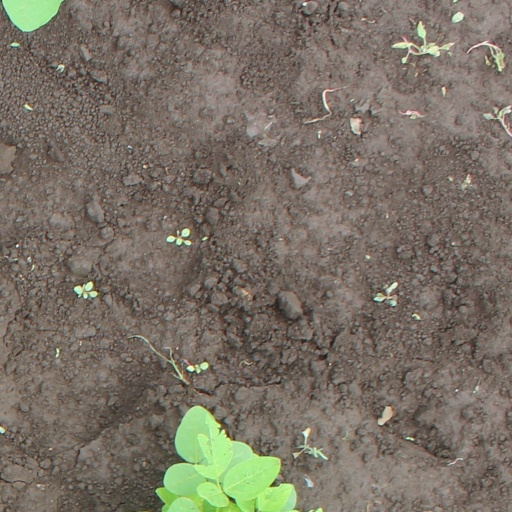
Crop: soybean